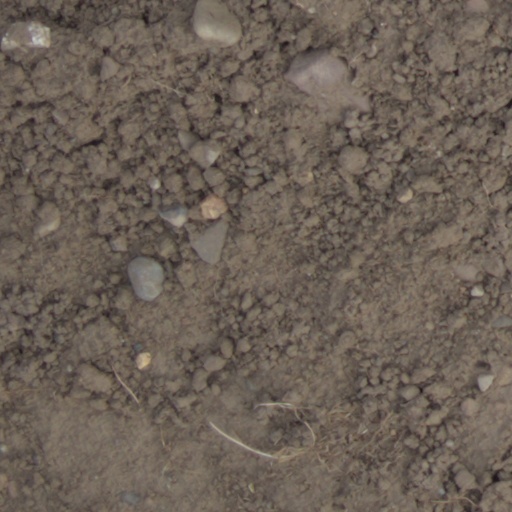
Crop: wheat